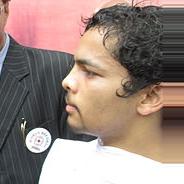
Age: 19